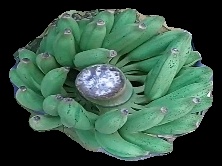
Variety: elakki-bale
Grade: grade1